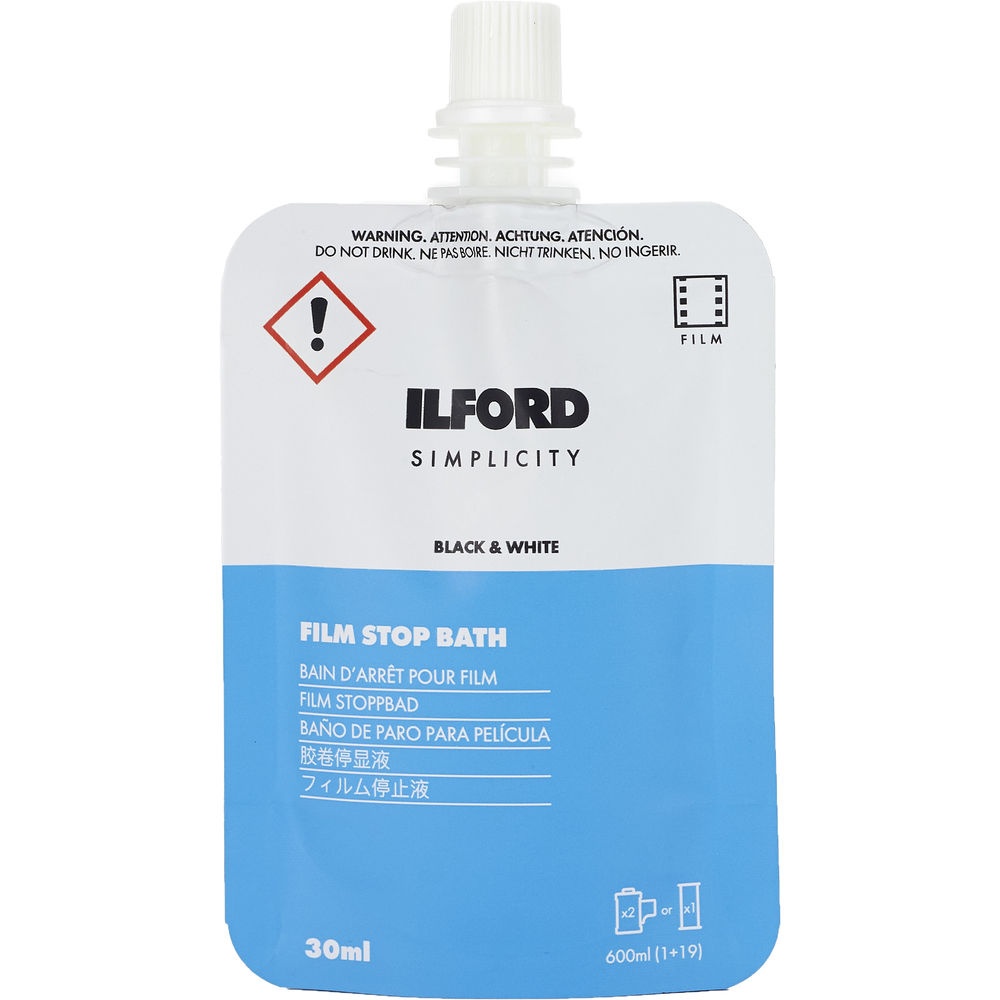
Ilford Simplicity Film Stop Bath, 30ml
Ilford announces the black and white Product Of The Year, 2018. It is such a simple idea, why has no one ever done it before? Ilford has filled squeezable pouches with just enough of the four main ingredients need to process just two films. It's the ultimate in convenience for analogue film processing on the go - everything you need to four simple packs - Film Developer, Stop Bath, Fixer and Wetting Agent. You still need to dilute the chemicals with water, like with normal film chemistry, so a 600ml gradute is also needed. After that, you pour them straight into any 500ml capacity film developing tank and begin processing.
Brand: Ilford
Category: Cameras & Optics > Photography > Darkroom > Photographic Chemicals > Stop Baths